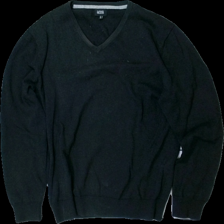
View: front
Type: Sweater
Category: Men
Brand: Not in the list
Brand text on label: long island
Colors: Grey
Material: 100% bomull
Cut: V-collar
Size: S
Season: Winter
Stains: Major
Damage: sliten krage
Damage location: top center
Damage 2: nopprig
Damage 2 location: top center
Price range: <50
Recommended usage: Export
Description: grå tröja